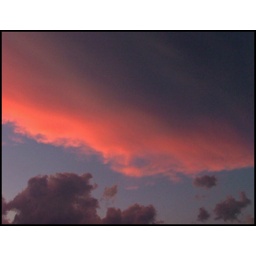
Nimbostratus orange cloud in the sky of Montreal.